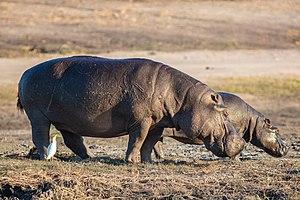
L'Hippopotame amphibie ou Hippopotame commun est une espèce de mammifère semi-aquatique d'Afrique sub-saharienne et l’une des deux dernières espèces existantes au sein de la famille des Hippopotamidae, l’autre étant l’Hippopotame nain. L'Hippopotame commun est reconnaissable à son buste en forme de baril, sa gueule qu’il peut très largement ouvrir pour révéler de grandes canines, son corps dépourvu de poils, ses membres semblables à des colonnes et leur grande taille ; les adultes pèsent en moyenne 1 500 kg pour les mâles et 1 300 kg pour les femelles, et certains spécimens atteignent jusqu'à 4 tonnes, ce qui en fait l’une des espèces de mammifères terrestres les plus imposantes après les trois espèces d’éléphants, le rhinocéros blanc et le rhinocéros indien. Sa hauteur au garrot est d'environ 1,5 m et il peut mesurer 3,5 m de longueur. En dépit de son aspect trapu et de ses courts membres, il est capable de courir à 30 km/h sur de courtes distances.